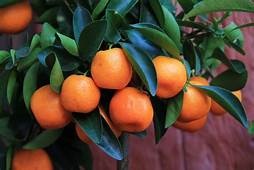
Label: mandarine